Digital divide

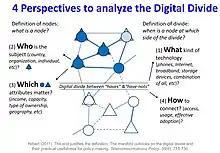

The infrastructure by which individuals, households, businesses, and communities connect to the Internet address the physical mediums that people use to connect to the Internet such as desktop computers, laptops, basic mobile phones or smartphones, iPods or other MP3 players, gaming consoles such as Xbox or PlayStation, electronic book readers, and tablets such as iPads.